Argentine Automobile Club building

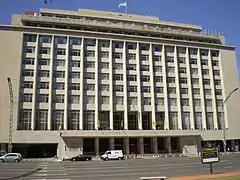
The Argentine Automobile Club building.

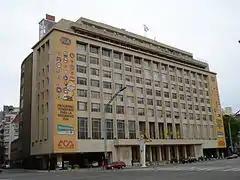

The Argentine Automobile Club building its national headquarters of ACA located in Palermo neighborhood in Buenos Aires.